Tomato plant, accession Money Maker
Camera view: bottom (45 deg); turntable rotation: 240 degrees
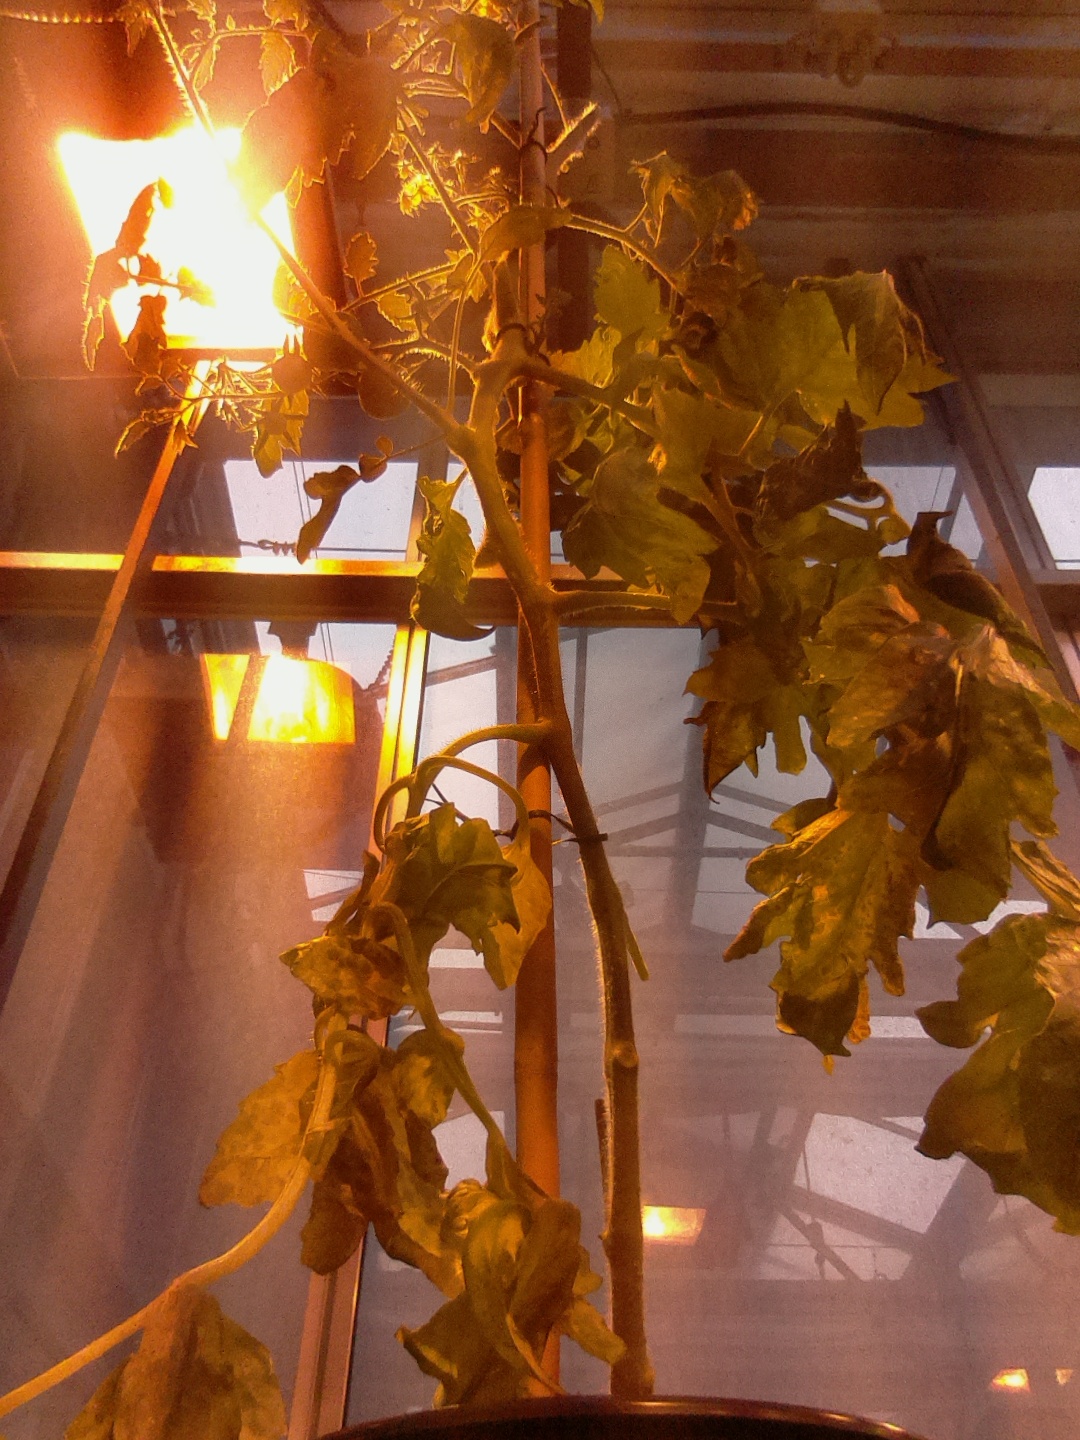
BBCH growth stage 73: 30%-40% of final fruit size